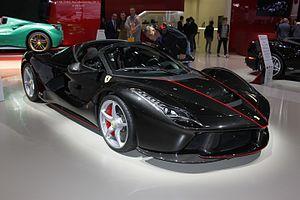
La LaFerrari est une supercar du constructeur automobile italien Ferrari. Succédant à l'Enzo, la LaFerrari est issue des travaux réalisés sur la FXX et la Millechili, avec pour objectif d'améliorer les performances en réduisant le poids plutôt qu'en augmentant la puissance. C’est à sa sortie la Ferrari de route la plus puissante.